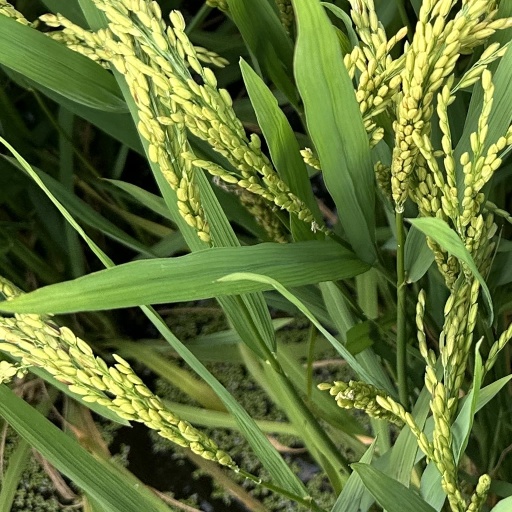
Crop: rice